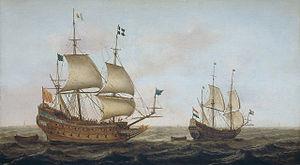
Cette période, qui va du début du XVIIᵉ siècle à 1715 est très importante car c'est pendant ces décennies que la marine française devient une force permanente alors que jusque-là, l'autorité royale se contentait d’armer ponctuellement en guerre des flottes formées de navires civils réquisitionnés. Cette création est l’œuvre de Richelieu. C’est une naissance difficile car les efforts ne sont pas réguliers. Cette jeune marine décline après la mort du cardinal avant de renaitre sous Louis XIV grâce à la volonté du principal ministre au début du règne : Colbert. Pour faire vivre ses escadres, l’autorité royale développe un véritable outil industriel qui va du chantier naval militaire aux fonderies de canons et d’ancres, aux manufactures de voiles, corderies et autres agrès, sans parler de la mise à contribution de presque toutes les forêts du royaume pour fournir le bois de construction. Une administration de marine se met en place pour gérer les arsenaux, veiller au ravitaillement, enregistrer les matelots, alors que des écoles sont créées pour former les officiers.